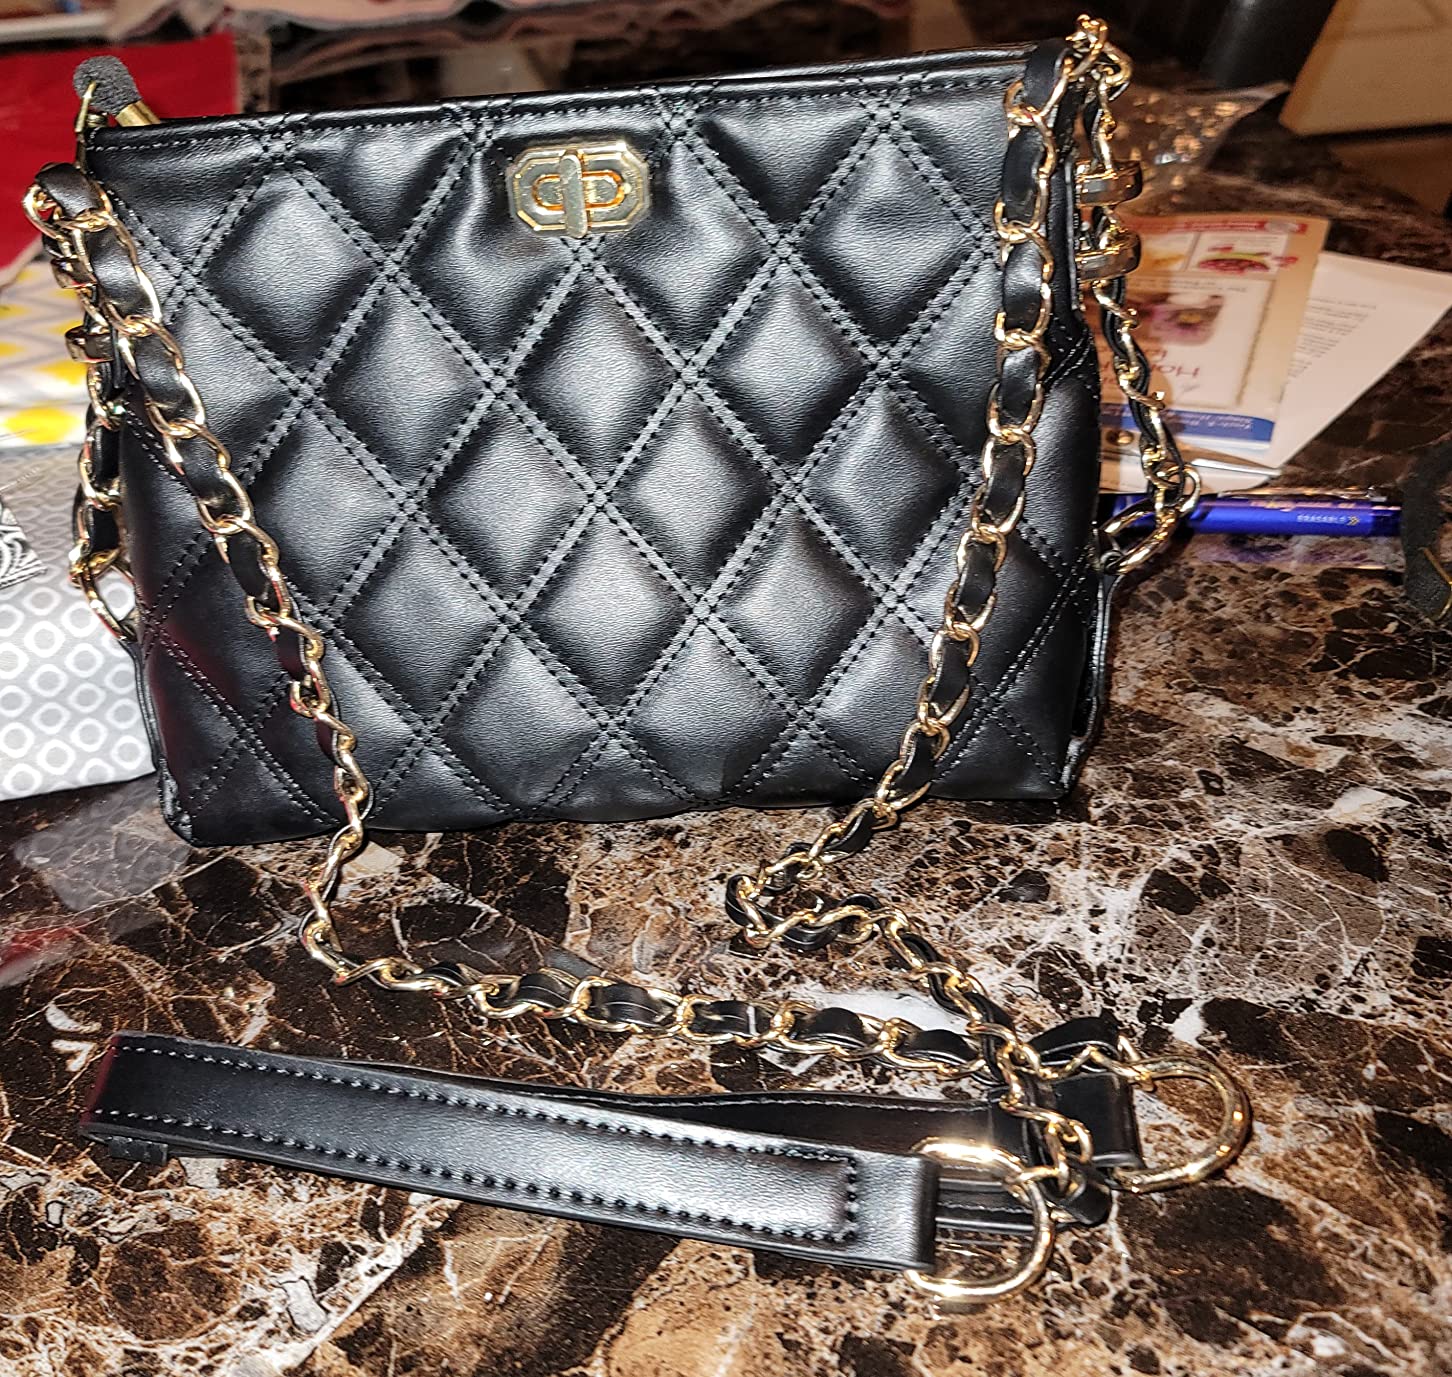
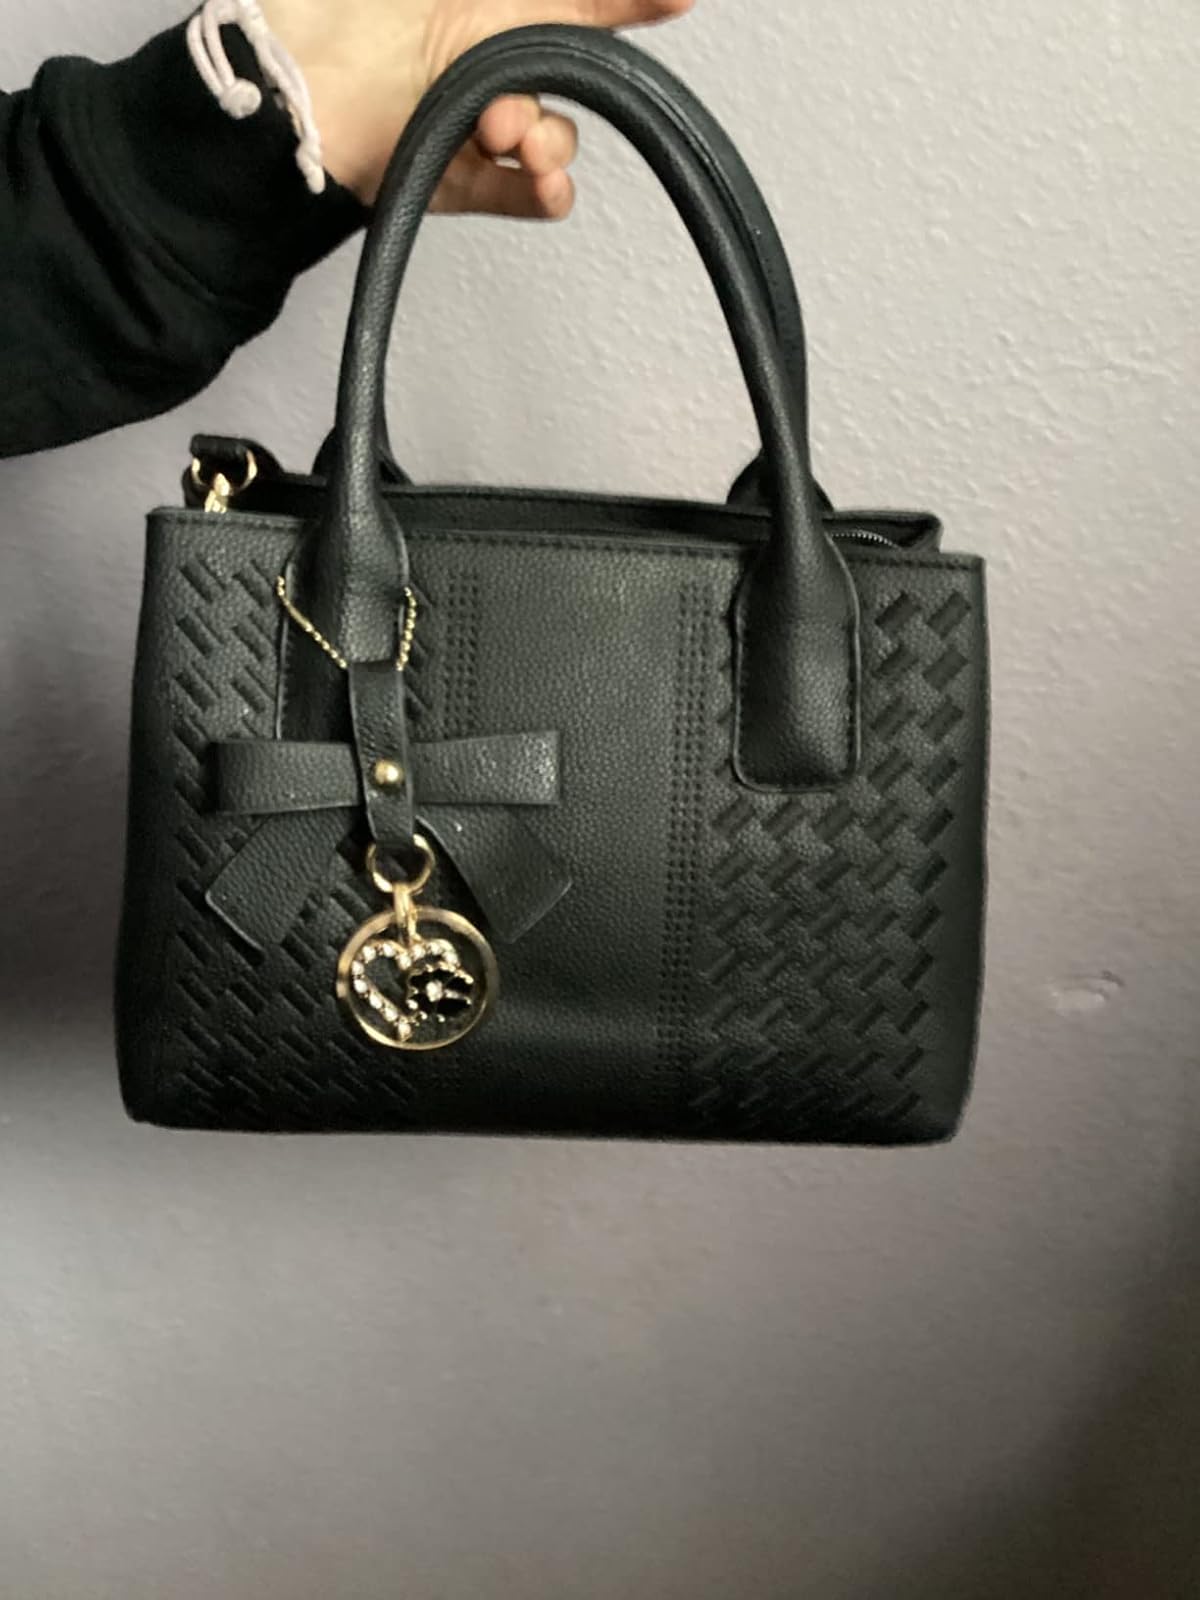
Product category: accessories_handbag
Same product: no